Mid-Infrared Instrument

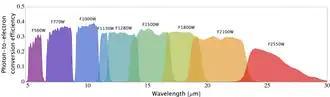
MIRI imaging filters

The low-resolution spectrometer (LRS) uses a double zinc sulfide/germanium (ZnS/Ge) prism. The slit mask has a filter that blocks light with a wavelength shorter than 4.5 μm. LRS covers 5 to 14 μm.